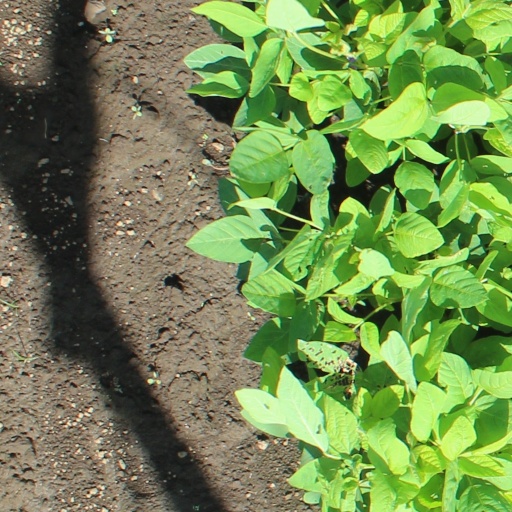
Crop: soybean